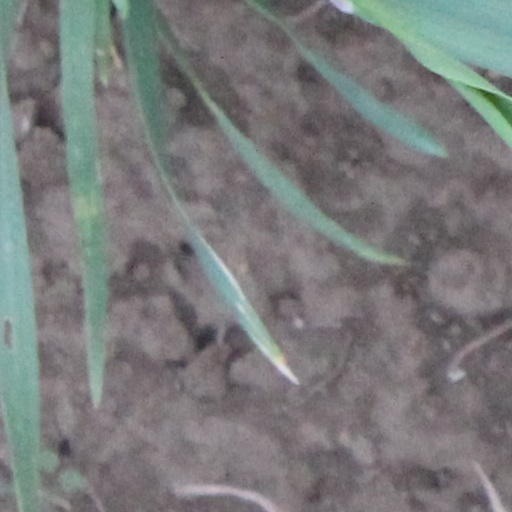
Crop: wheat